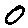
Label: 0